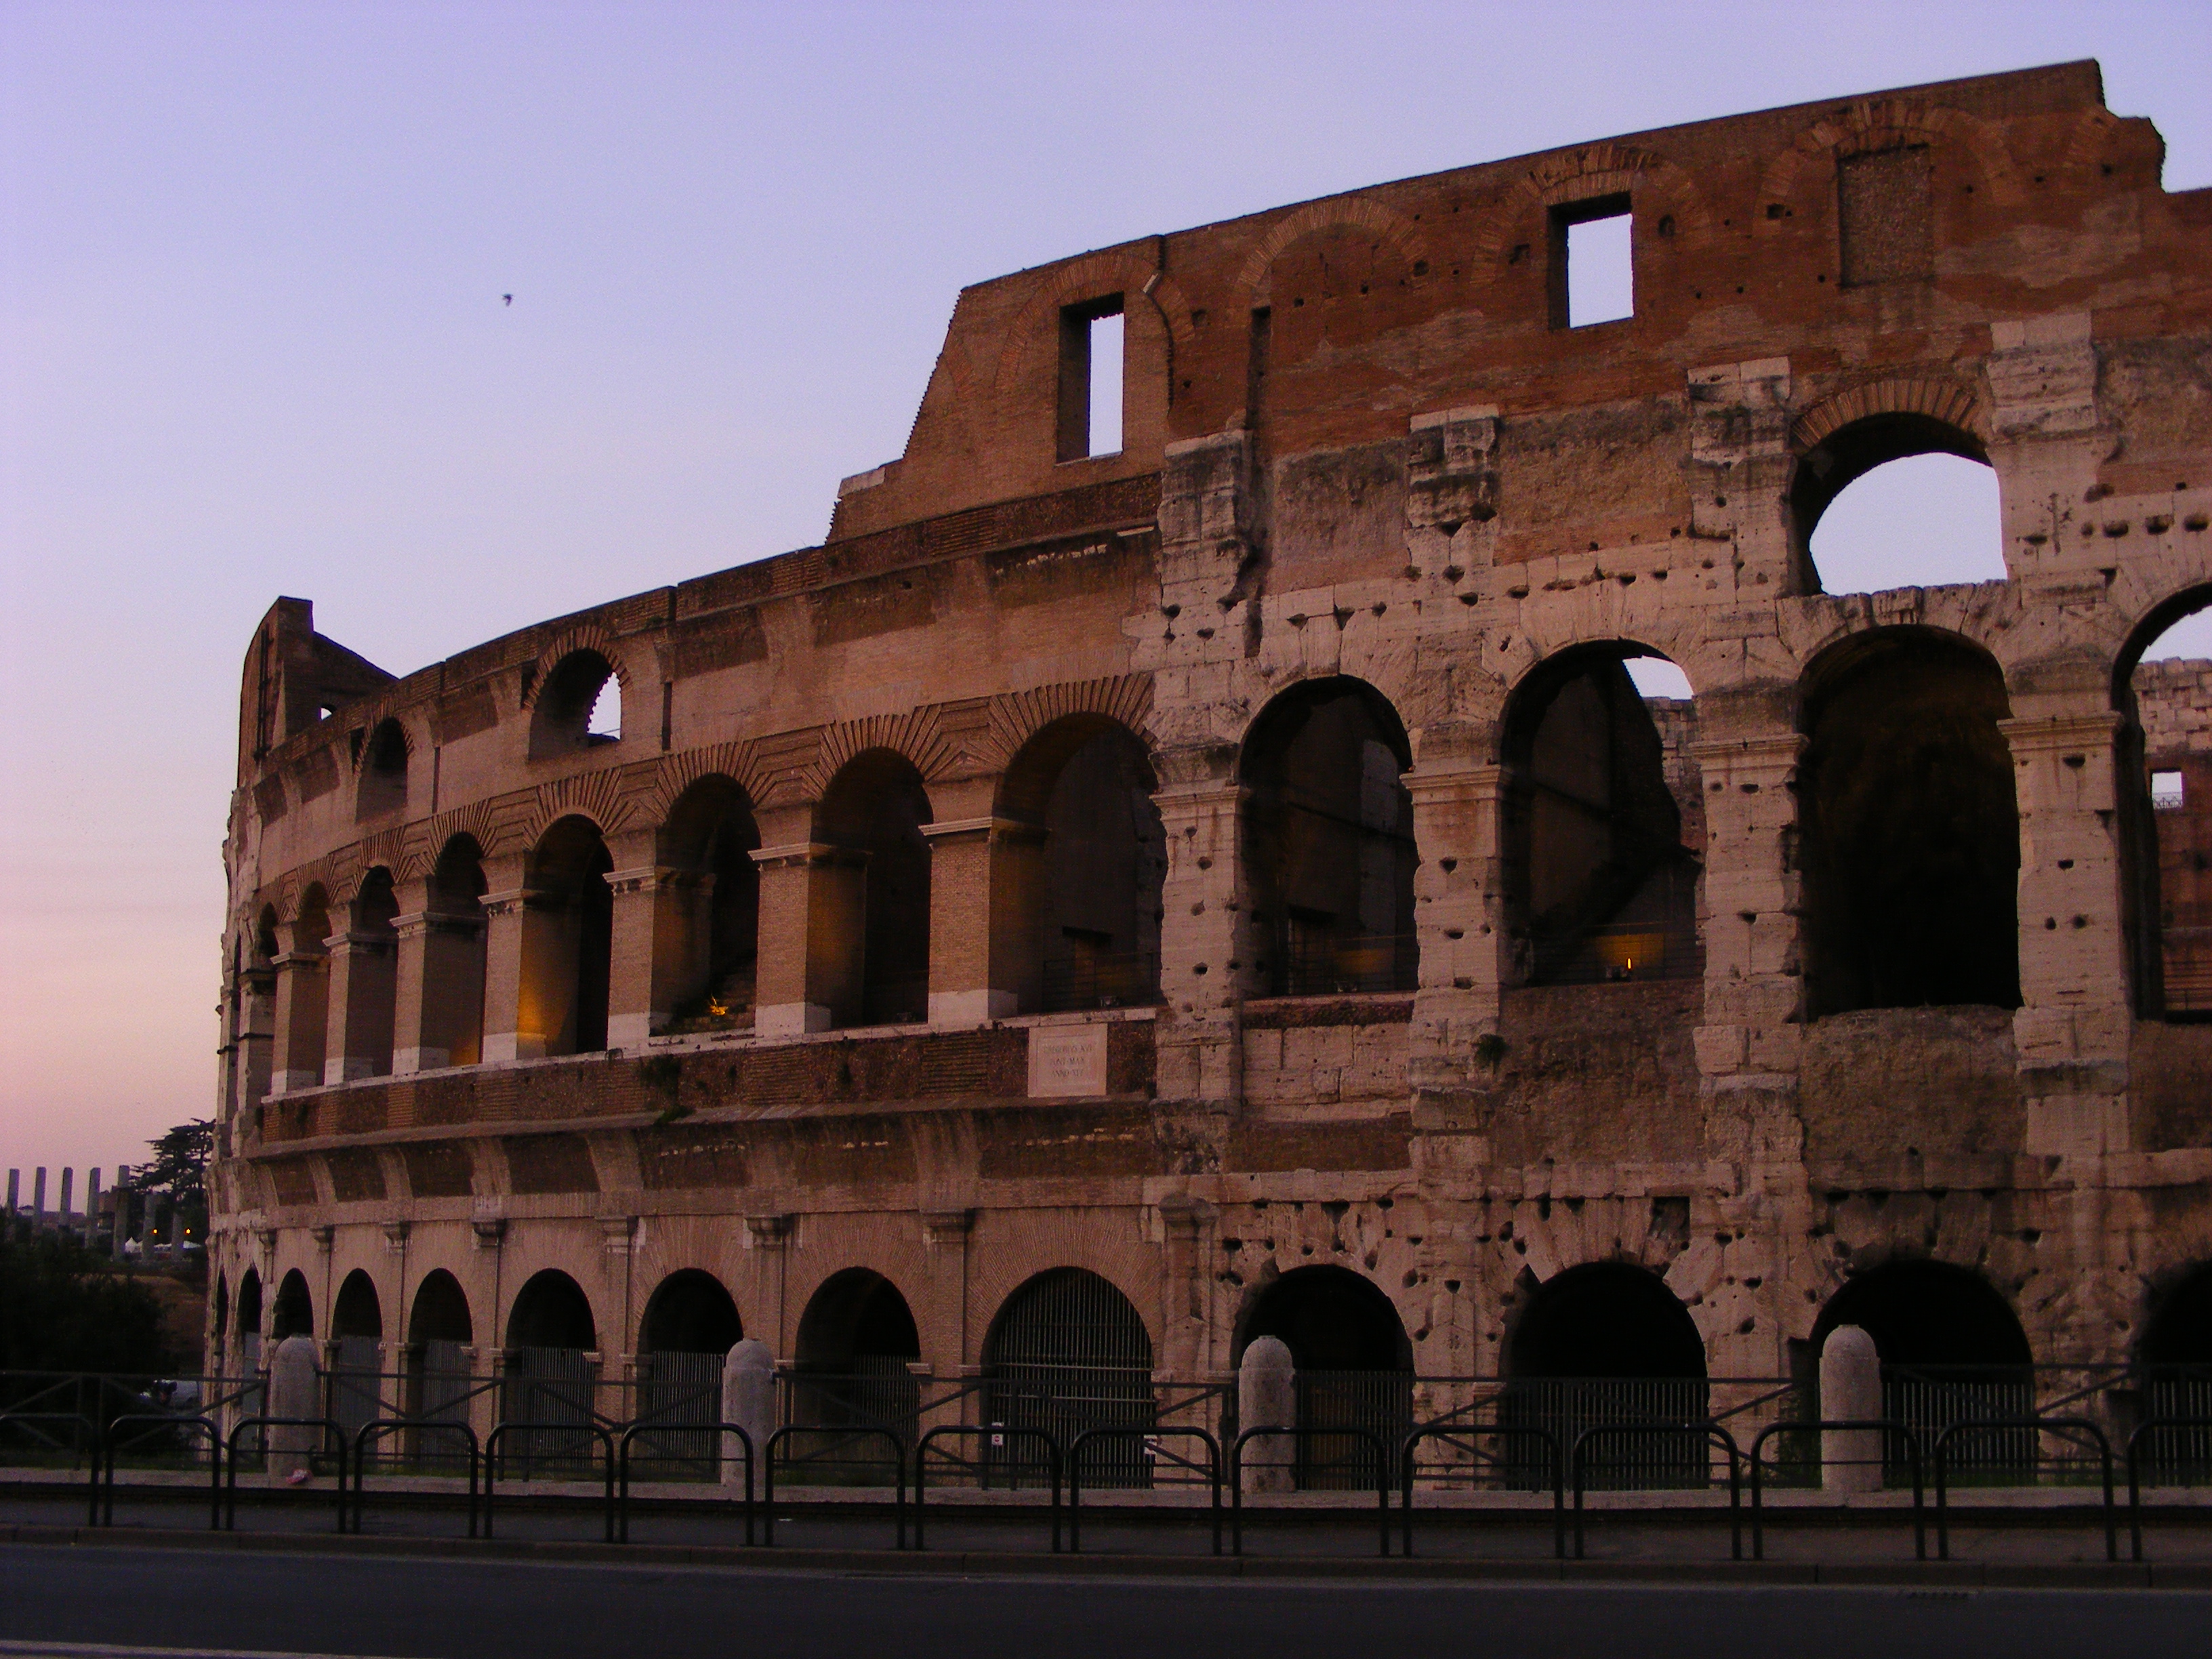
colosseum, arena, empire, landmark, architecture, historic site, building, ancient rome, ancient roman architecture, arch, arcade, amphitheatre, ancient history, caravanserai, medieval architecture, classical architecture, history, fortification, facade